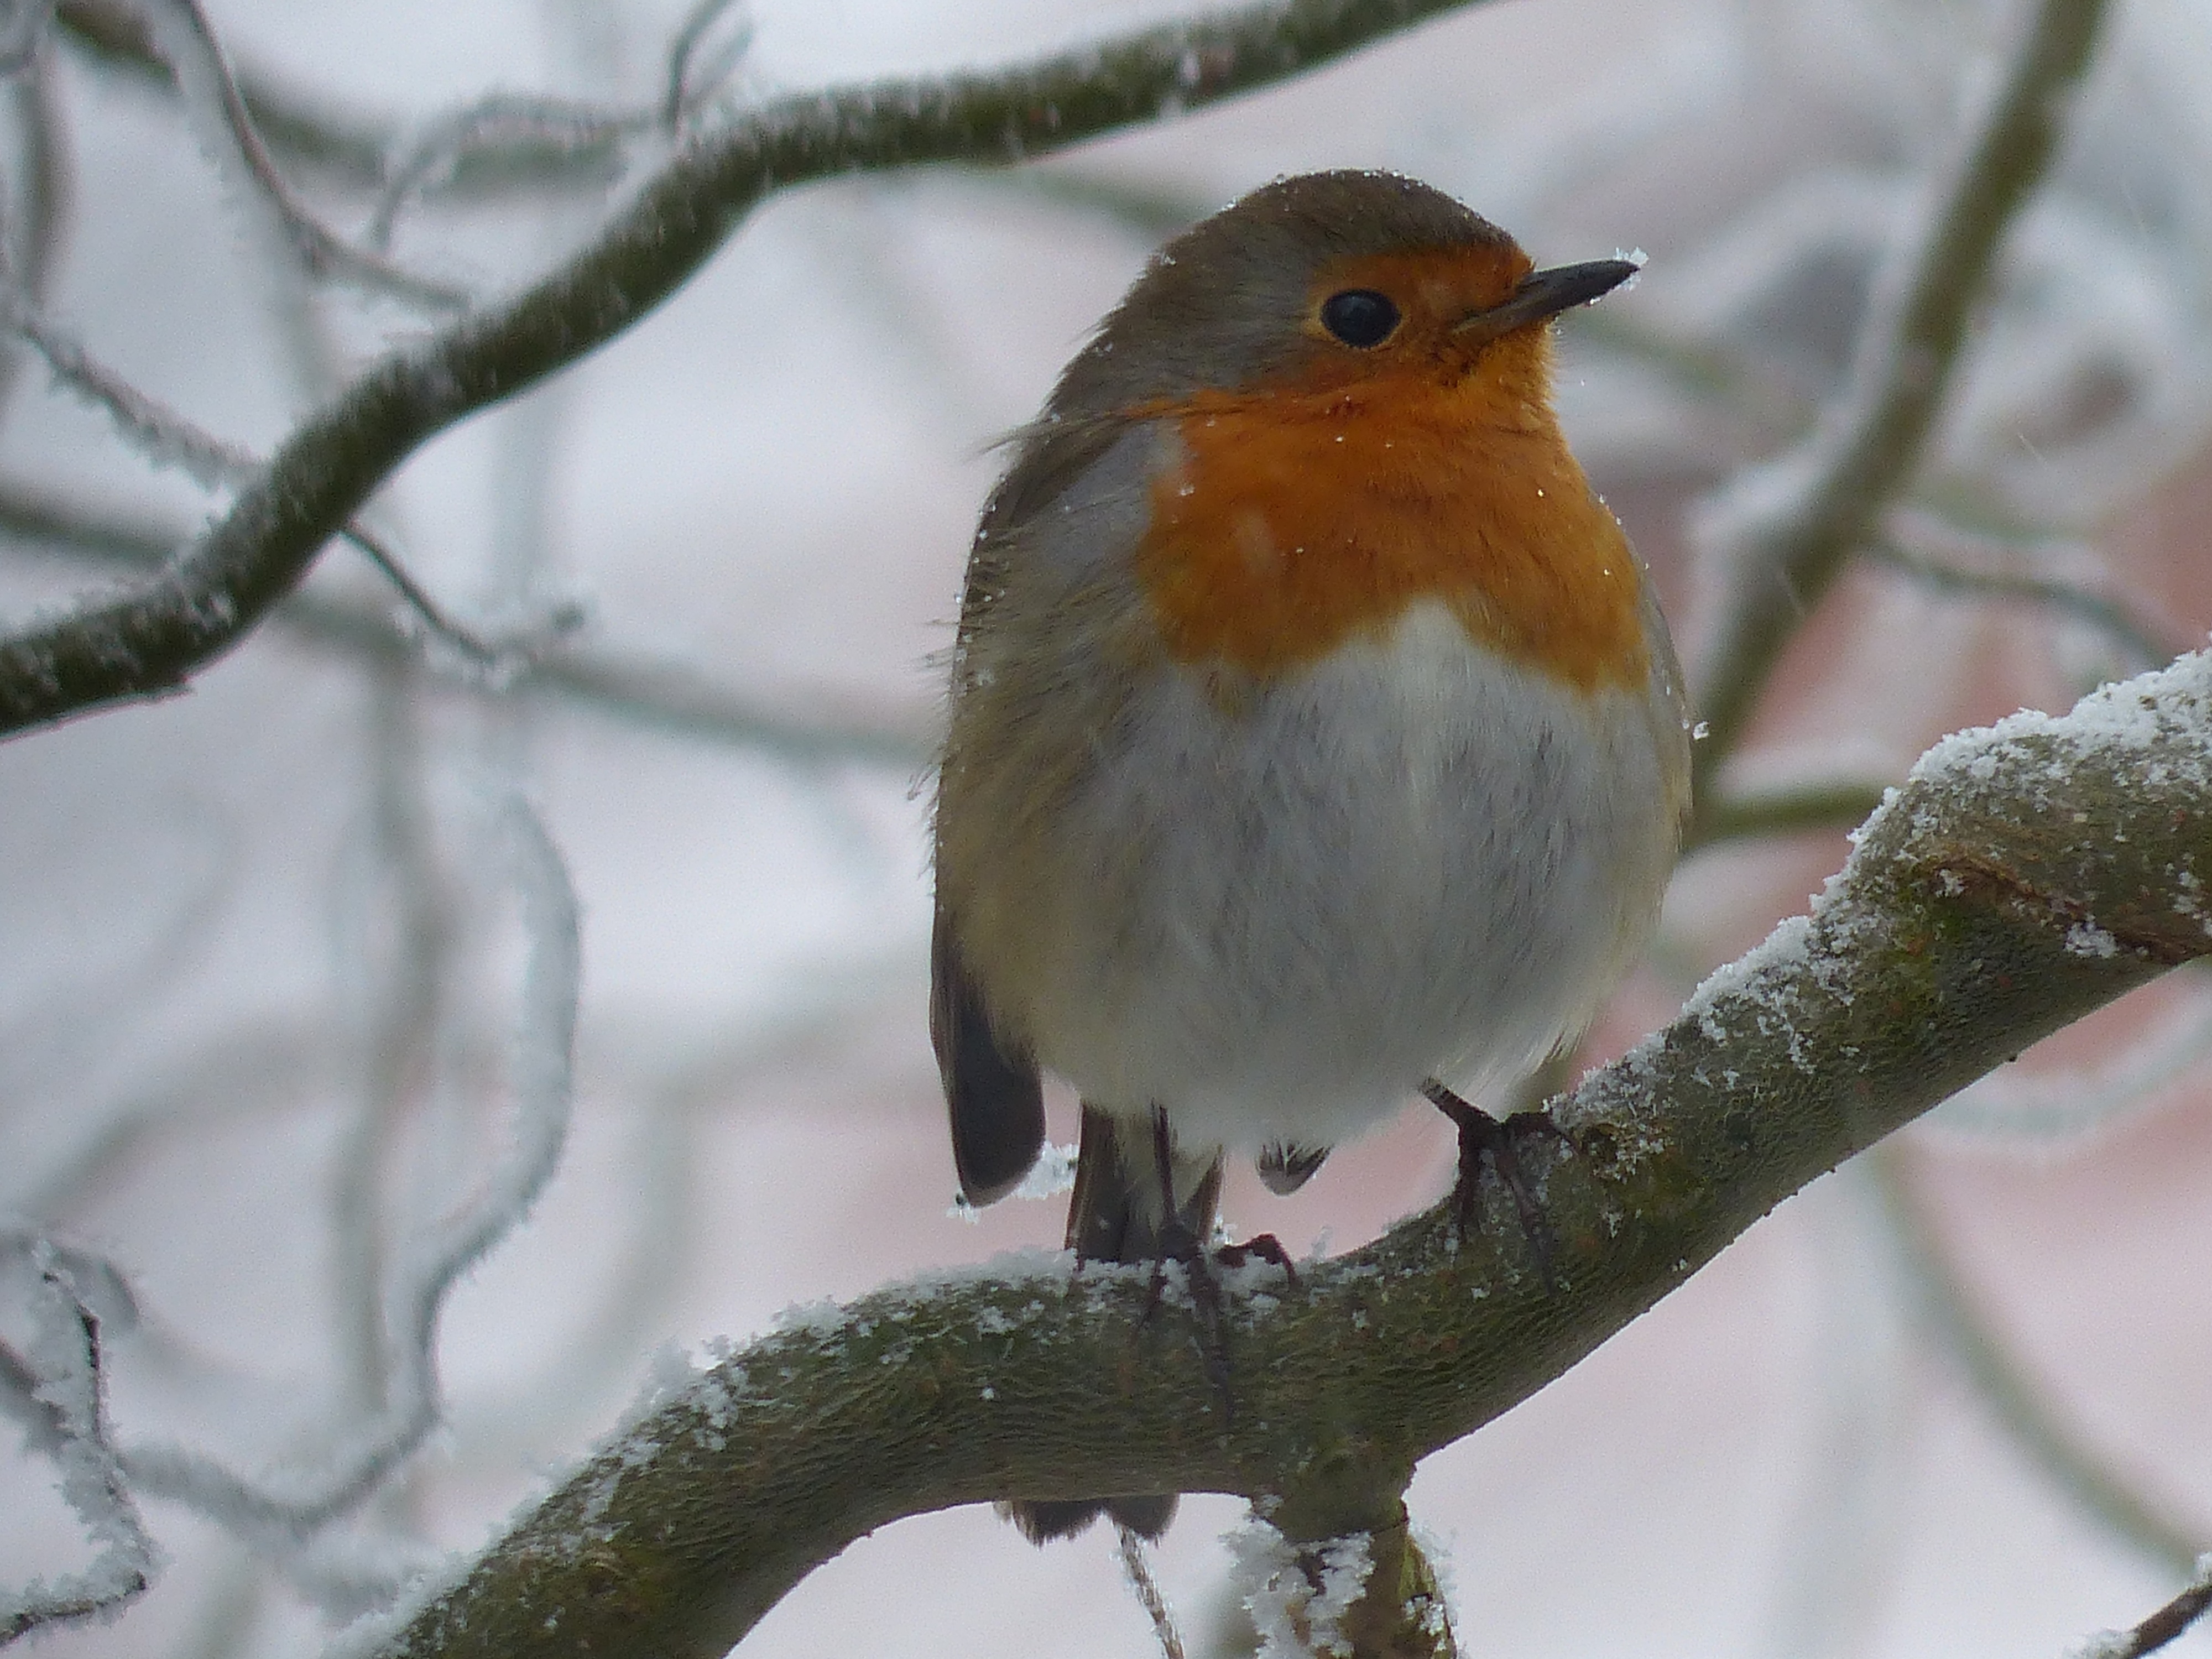
nature, branch, snow, cold, winter, bird, wildlife, beak, robin, fauna, close up, vertebrate, finch, gel, brambling, old world flycatcher, perching bird, emberizidae, european robin